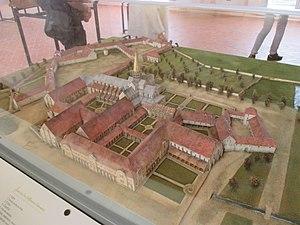
Abbaye de Cîteaux
Le vignoble de Bourgogne est un vignoble français situé en Bourgogne-Franche-Comté dans les départements de l'Yonne, de la Côte-d'Or et de Saône-et-Loire. Il s’étend sur 250 km de longueur du nord de Chablis au sud du Mâconnais.
L’abbaye Notre-Dame de Cîteaux est l'abbaye fondatrice de l'ordre de Cîteaux. Elle est située sur le territoire de la commune de Saint-Nicolas-lès-Cîteaux, canton de Nuits-Saint-Georges, dans le département de la Côte-d'Or, en Bourgogne-Franche-Comté. Sa construction est de style gothique et d'architecture classique du XIᵉ siècle.